Kheer
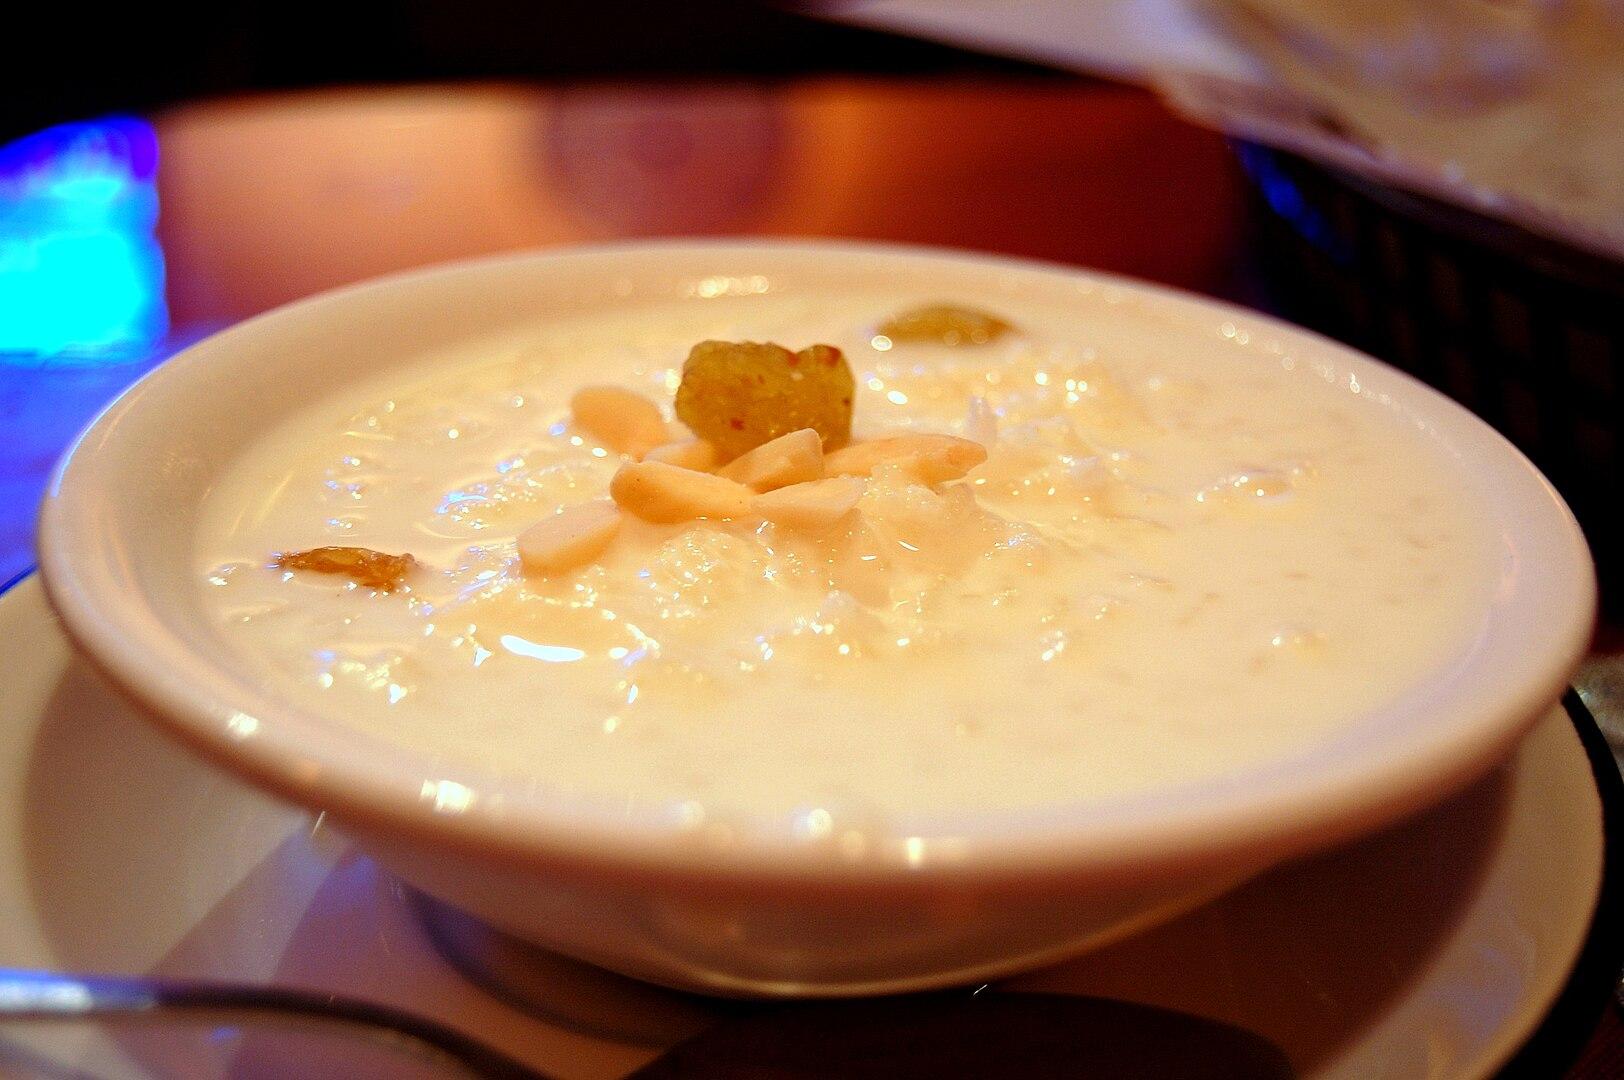
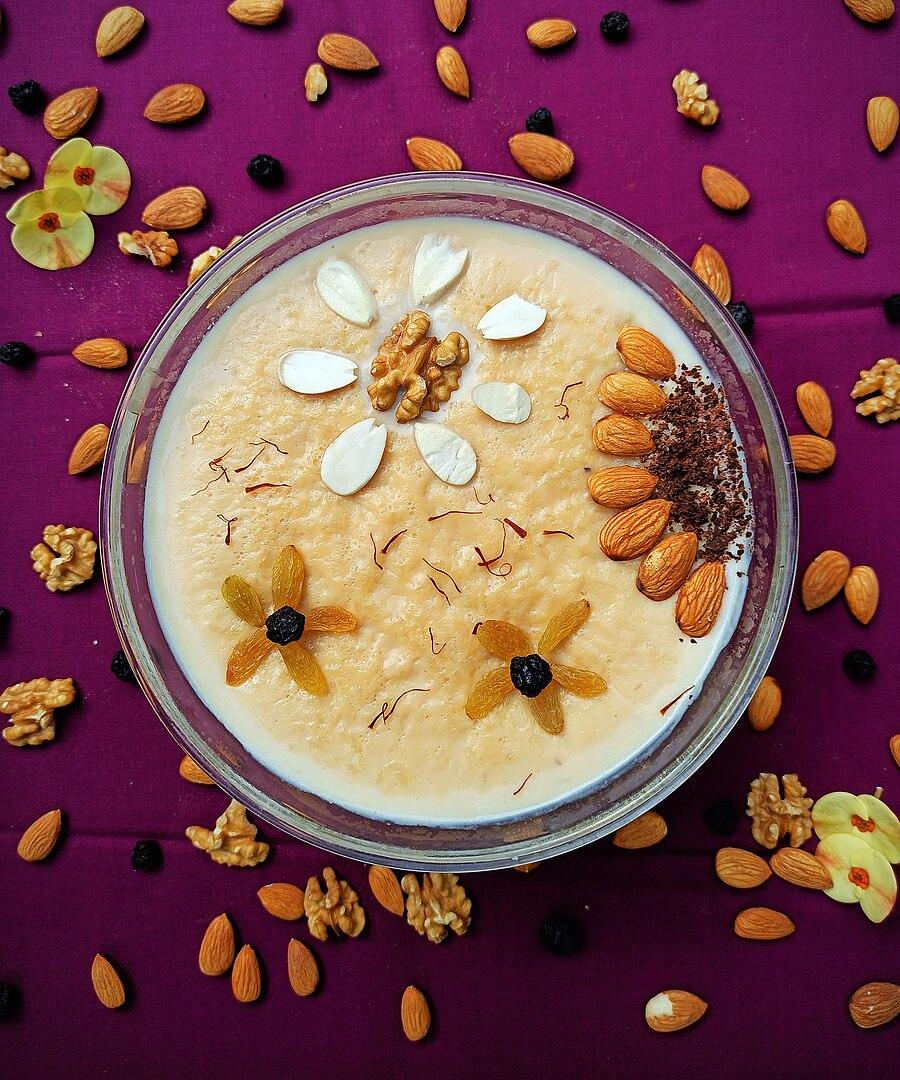
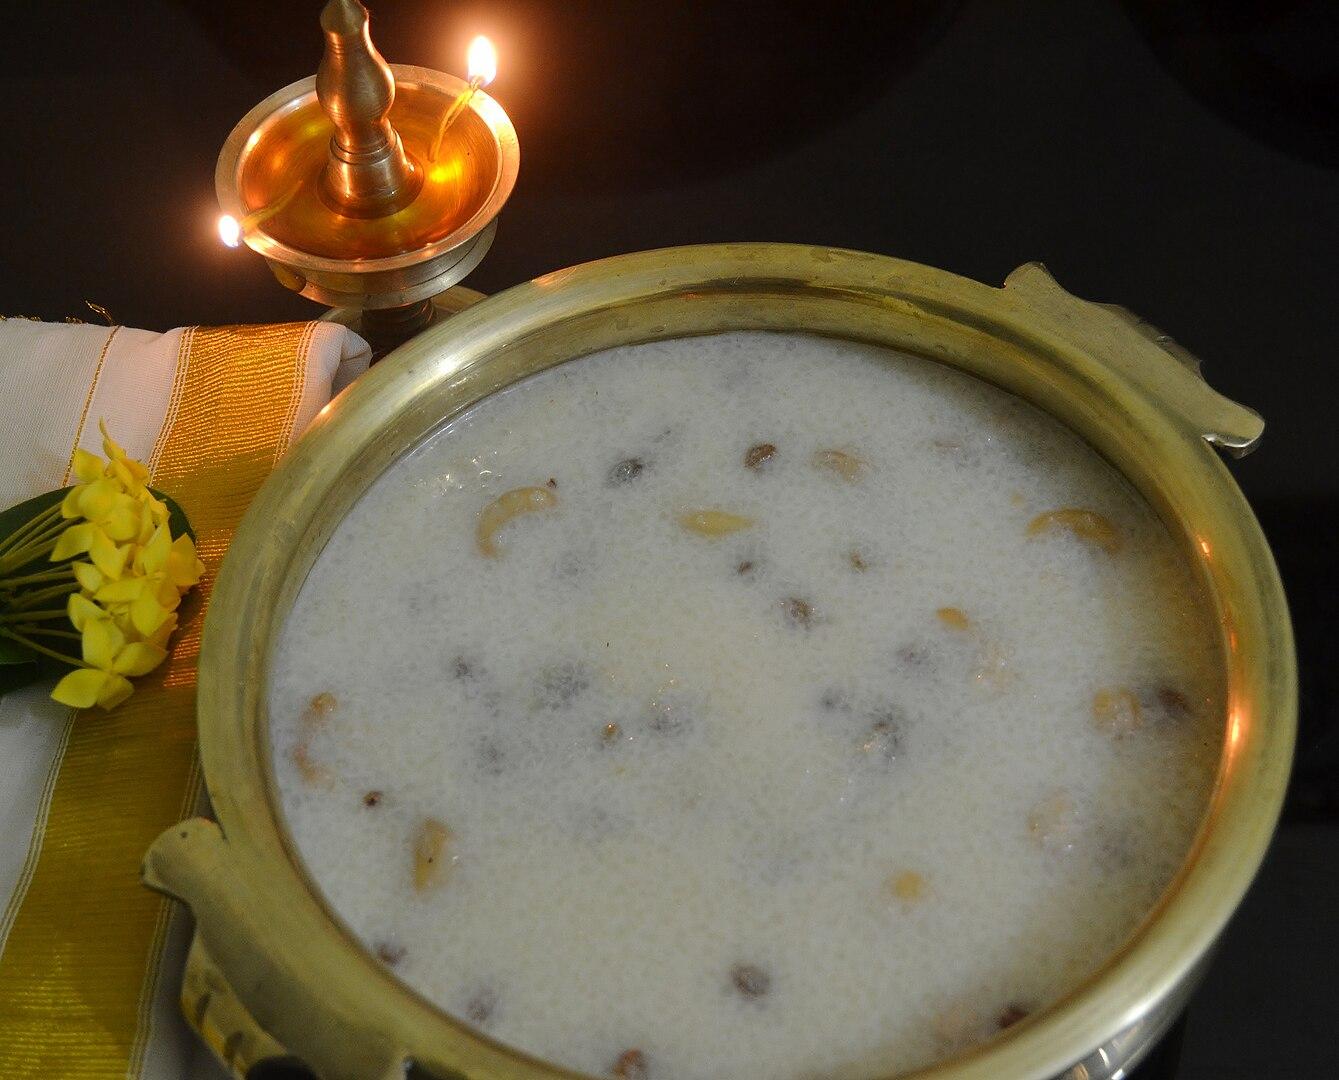
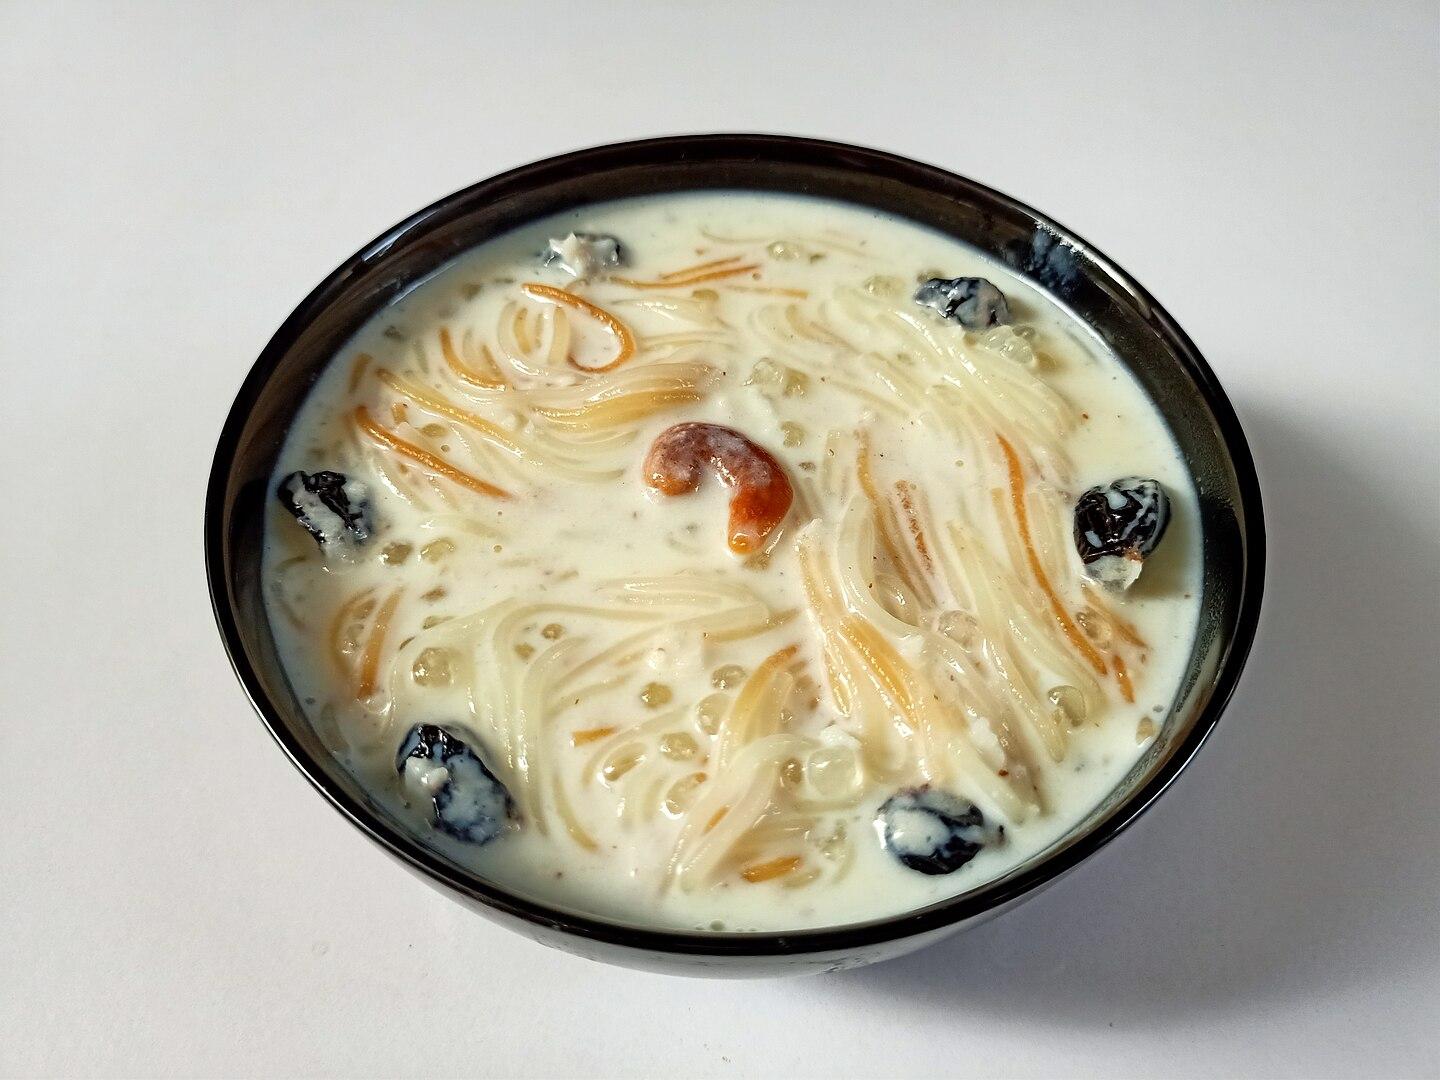
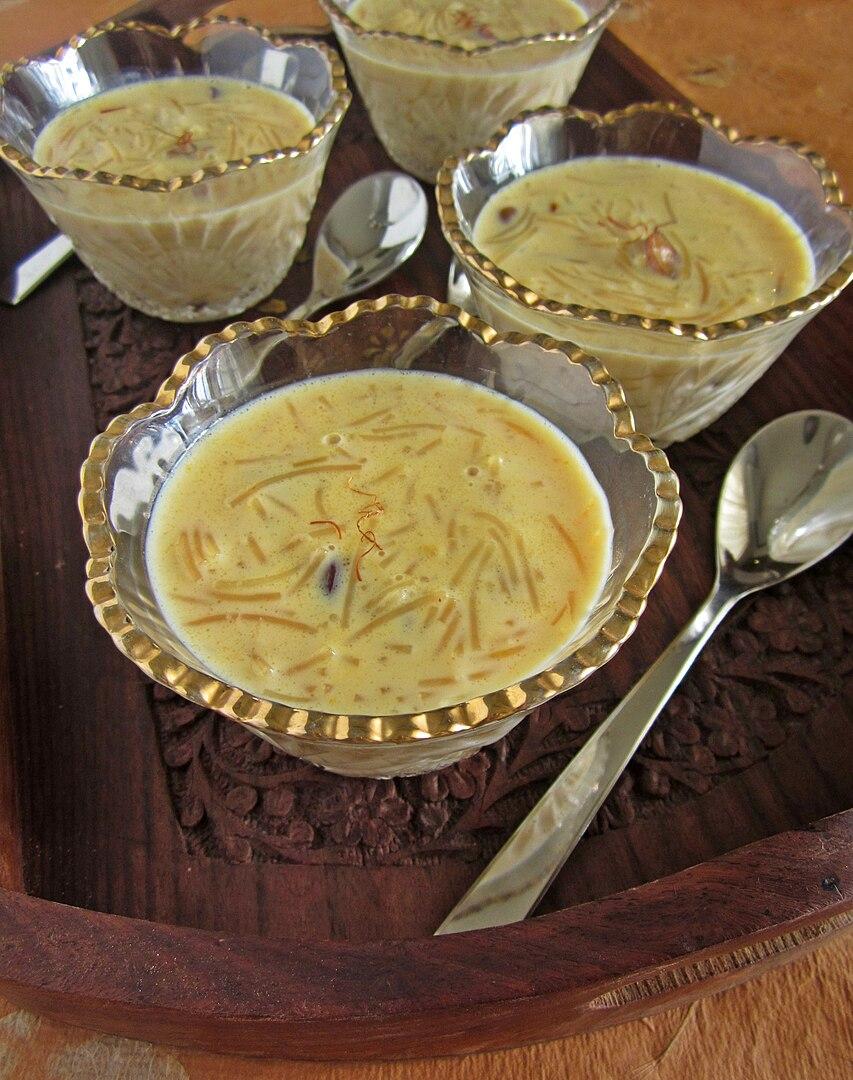
Also known as:
ar - Arabic: طبق خير
as - Assamese: পায়স
az - Azerbaijani: Firni
bn - Bangla: পায়েস
ckb - Central Kurdish: شۆتینە
cs - Czech: Khír
dty - Doteli: खिर
en-simple - Simple English: Kheer
es - Spanish: Khir
fa - Persian: فرنی
fi - Finnish: Kheer
fr - French: Kheer
gu - Gujarati: ખીર
he - Hebrew: קיר
hi - Hindi: खीर
hy - Armenian: Ֆիրնի
id - Indonesian: Kheer
it - Italian: Kheer
ja - Japanese: キール
jv - Javanese: Kheer
kn - Kannada: ಪಾಯಸ
ko - Korean: 키르
mai - Maithili: खीर
ml - Malayalam: പായസം
mr - Marathi: खीर
nb - Norwegian Bokmål: Kheer
ne - Nepali: खिर
or - Odia: ଖିରି
pa - Punjabi: ਖੀਰ
pl - Polish: Khir
pnb - Western Punjabi: کھیر
pt - Portuguese: Kheer
ru - Russian: Фирни
sd - Sindhi: کيرڻي
ta - Tamil: பாயசம்
te - Telugu: పాయసము
tk - Turkmen: Phirny
uk - Ukrainian: Фірні
uz - Uzbek: Ferni
Category: dessert (rice pudding)
Cuisine: Indian Subcontinent
Associated cuisines: Indian Subcontinent
Area: Indian Subcontinent
Countries: India, Pakistan, Bangladesh, Nepal, Bhutan, Sri Lanka, Maldives
Region: Southern Asia, , , ,
The dish is a pudding or porridge, usually made by boiling milk, sugar or jaggery, and rice. It can be additionally flavoured with dried fruits, nuts, cardamom and saffron. Instead of rice, it may contain cracked wheat, vermicelli, sago or tapioca .